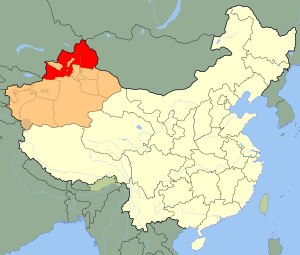
Ili
Ilis beliggenhed i Xinjiang
Ili er et autonomt præfektur for kasakher og ligger i Xinjiang i Folkerepublikken Kina. Det er opkaldt etter floden Ili. Hovedstaden er Gulja. Ili, der ligger vest for Mongoliet, syd for Rusland og øst for Kazakhstan har en grænse til udlandet på 2.000 km. Præfekturet har et areal på ca. 269.502 km², og en befolkning på 4.340.000 med en tæthed på 16 indb./km².